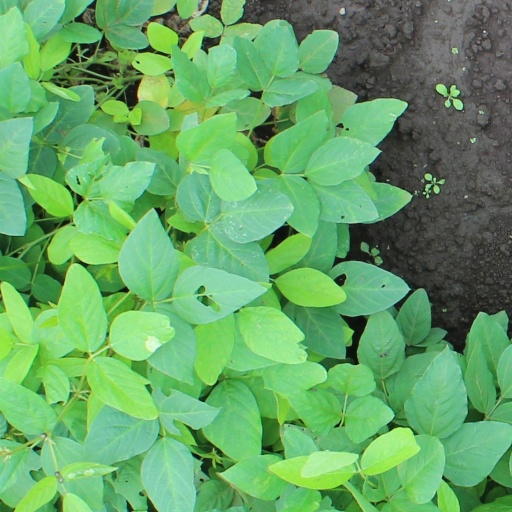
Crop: soybean